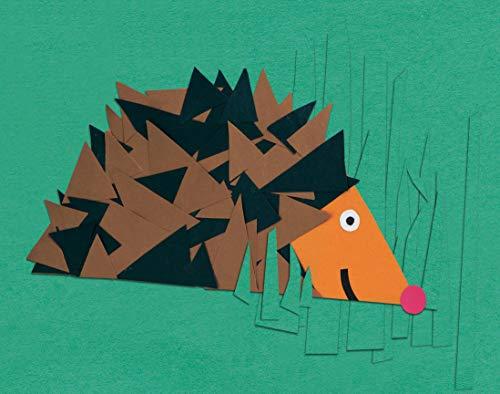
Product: SunWorks Construction Paper, 10 Assorted Colors, 12" x 18", 100 Sheets
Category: Arts, Crafts & Sewing | Crafting | Paper & Paper Crafts | Paper | Construction Paper
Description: Contains 100 sheet of 10 assorted colors.
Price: $9.78
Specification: ASIN:B002LARR8A|ShippingWeight:2.45pounds(Viewshippingratesandpolicies)|DomesticShipping:ItemcanbeshippedwithinU.S.|InternationalShipping:ThisitemcanbeshippedtoselectcountriesoutsideoftheU.S.LearnMore|DateFirstAvailable:August1,2009